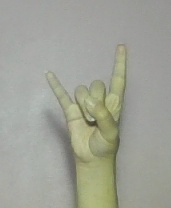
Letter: la